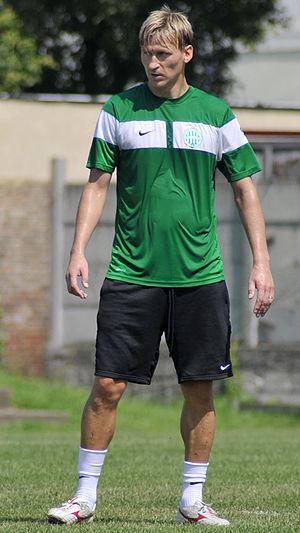
La confrontation entre le FC Nantes-Atlantique et l'AS Saint-Étienne a longtemps été considérée comme le point d'orgue du championnat de France de football entre 1964 et 1984. La rivalité est tout d'abord sportive, le but étant la suprématie sur le football national, mais également philosophique et culturelle entre deux villes opposées.
Marek Heinz, né le 4 août 1977 à Olomouc, est un footballeur international tchèque.